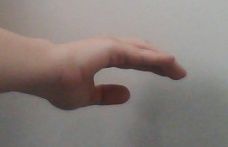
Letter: jeem